Astri Welhaven Heiberg

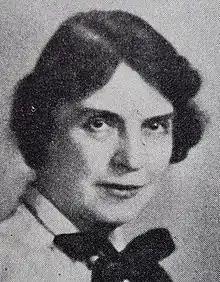

Astri Welhaven Heiberg (14 December 1881 – 26 May 1967) was a Norwegian painter, best known for her portraits of female nudes and landscapes.